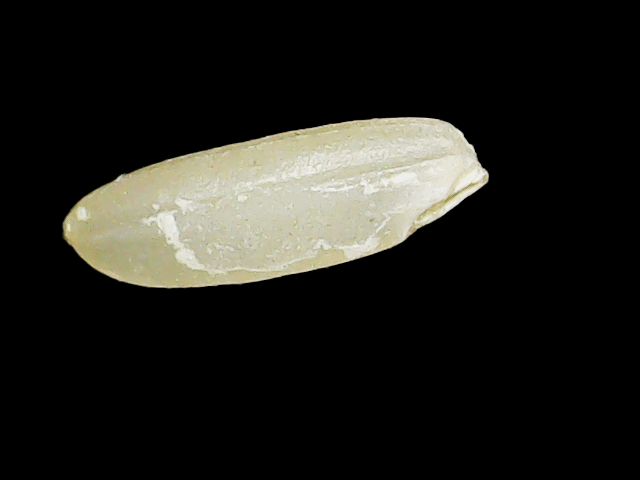
Rice variety: Binadhan17